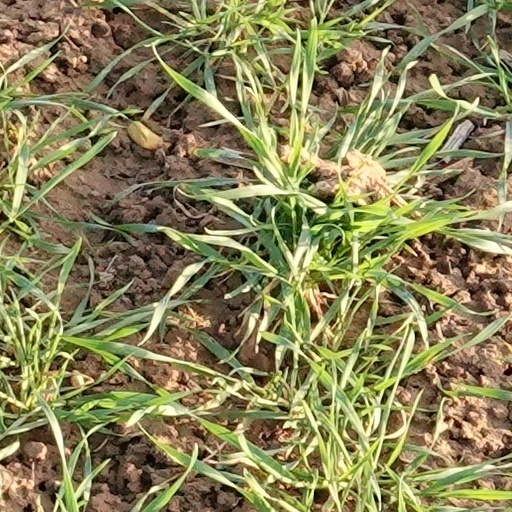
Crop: wheat